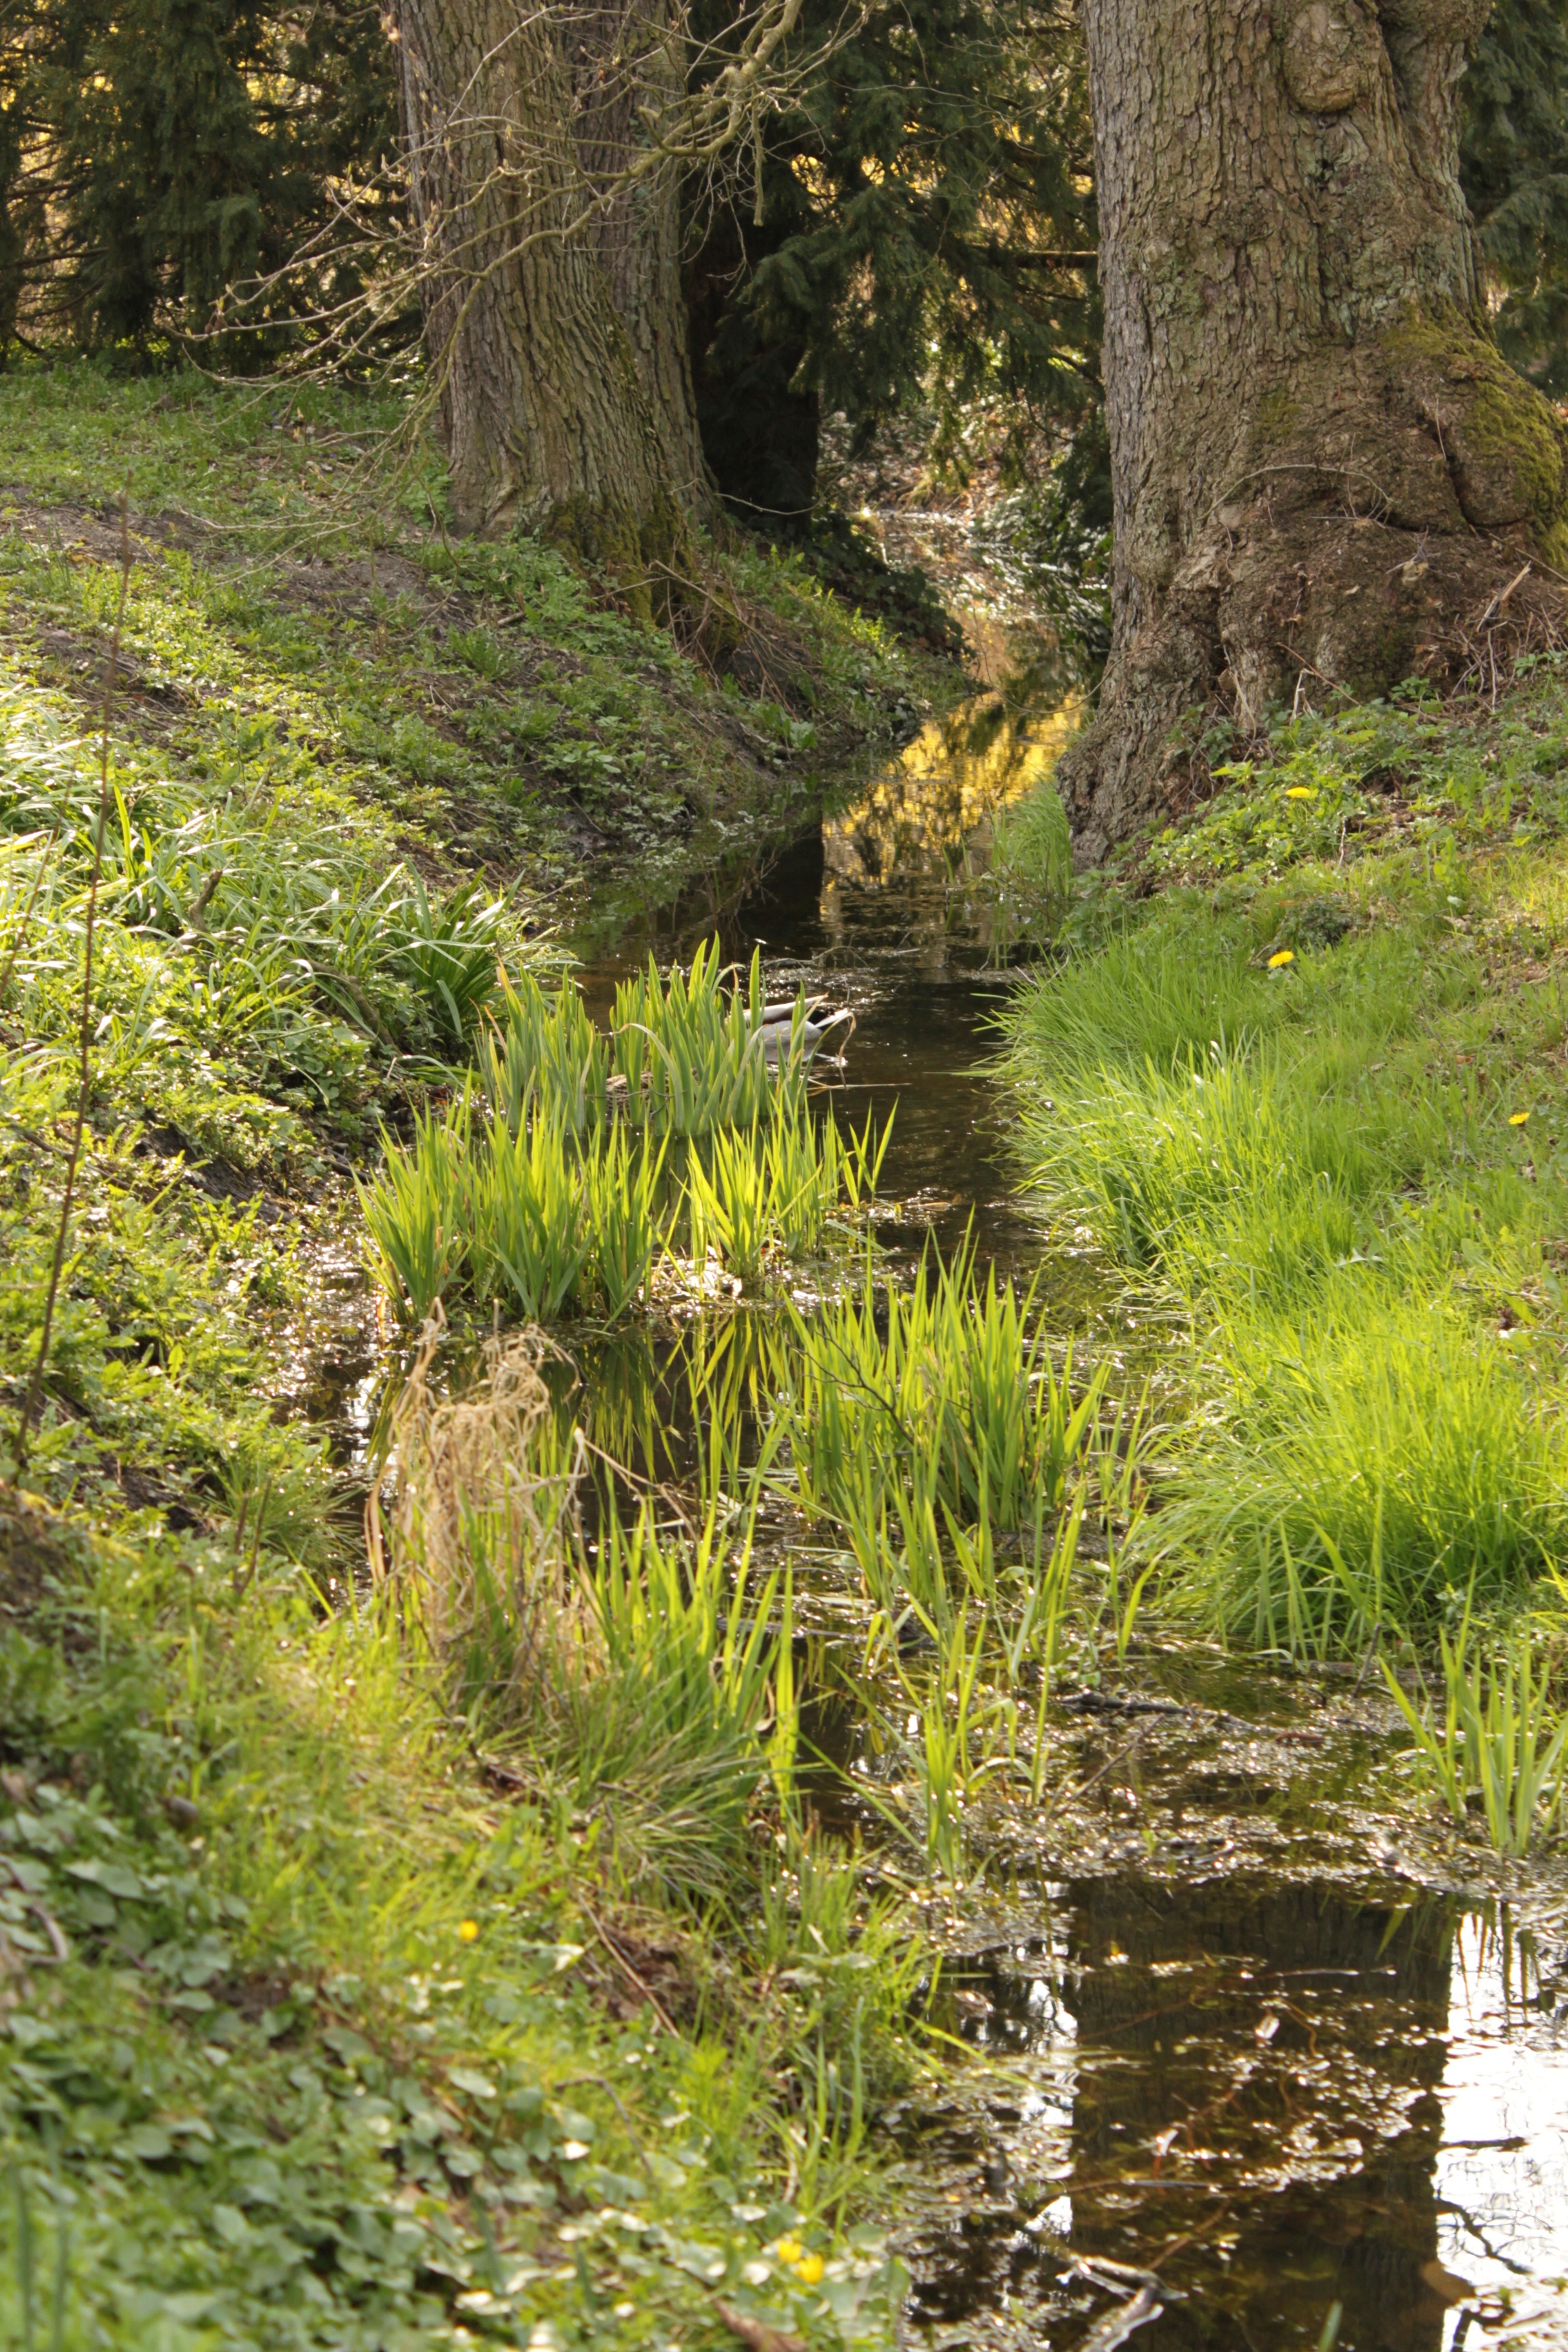
tree, water, forest, grass, wilderness, plant, leaf, flower, river, pond, stream, brook, reflection, autumn, park, botany, garden, flora, vegetation, wetland, woodland, habitat, ecosystem, watercourse, the brook, natural environment, grass family